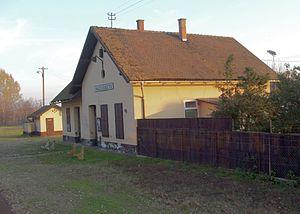
Hajdúbagos est un village et une commune du comitat de Hajdú-Bihar en Hongrie.